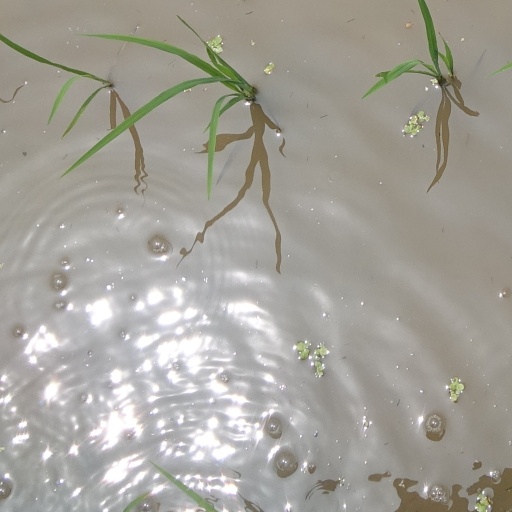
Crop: rice